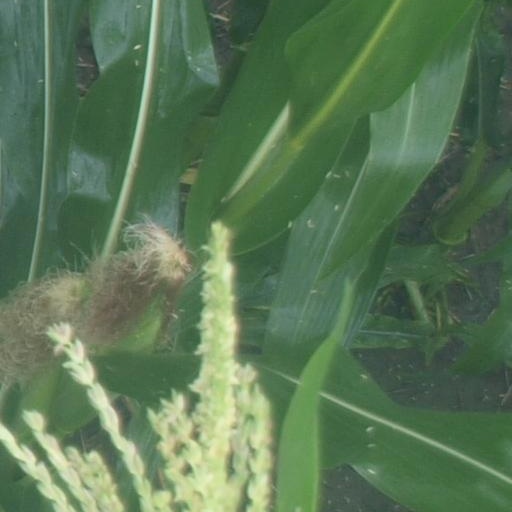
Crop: maize; corn